Llansantffraid-ym-Mechain

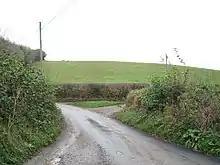
Plas-Yn-Dinas viewed from road

The Plas-Yn-Dinas, west of Offa's Dyke and above the flood plain of the Afon Fyrnwy, is a scheduled ancient monument. It was probably a timber castle but certainly a fortified manor house. It is first recorded in the 14th century as the residence of the lords of Mechain Is Coed. Some of the earthworks could be from the Roman period and it is reputed to be the site of the Roman station of Mediolanum.